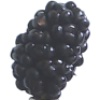
Label: mulberry